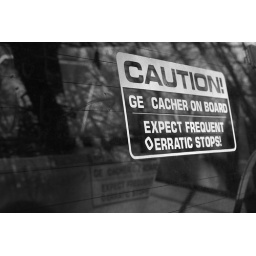
I loved the shadow from the window sticker... even better in black and white.